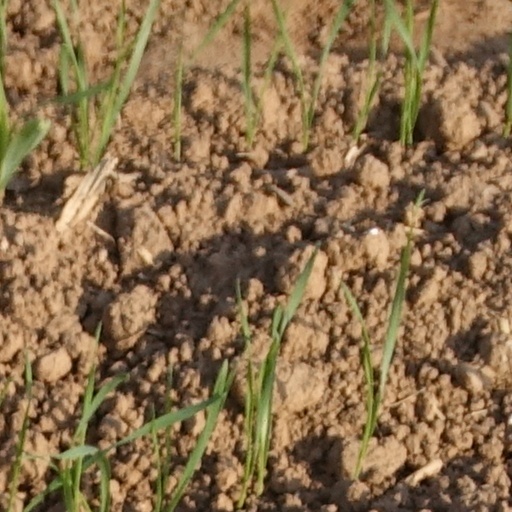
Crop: wheat